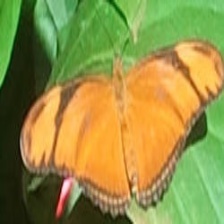
Species: JULIA